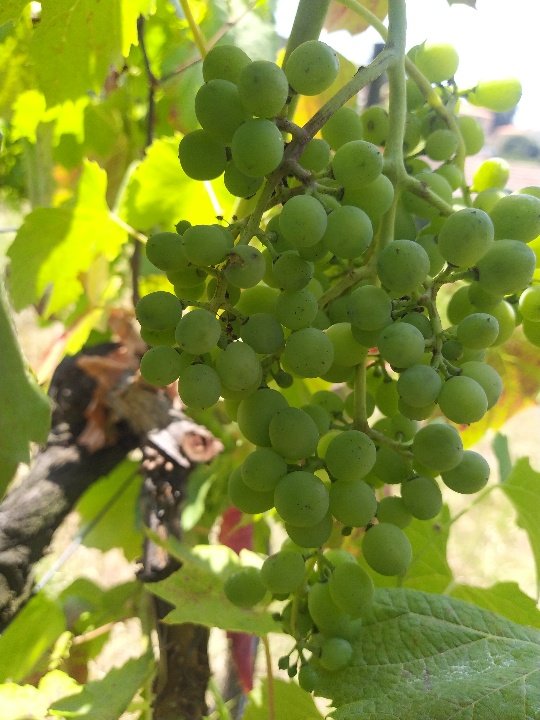
Berries visible: 117
Grape clusters: 1